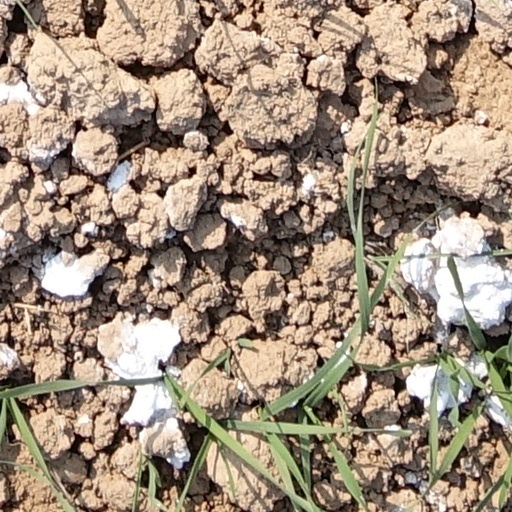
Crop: wheat